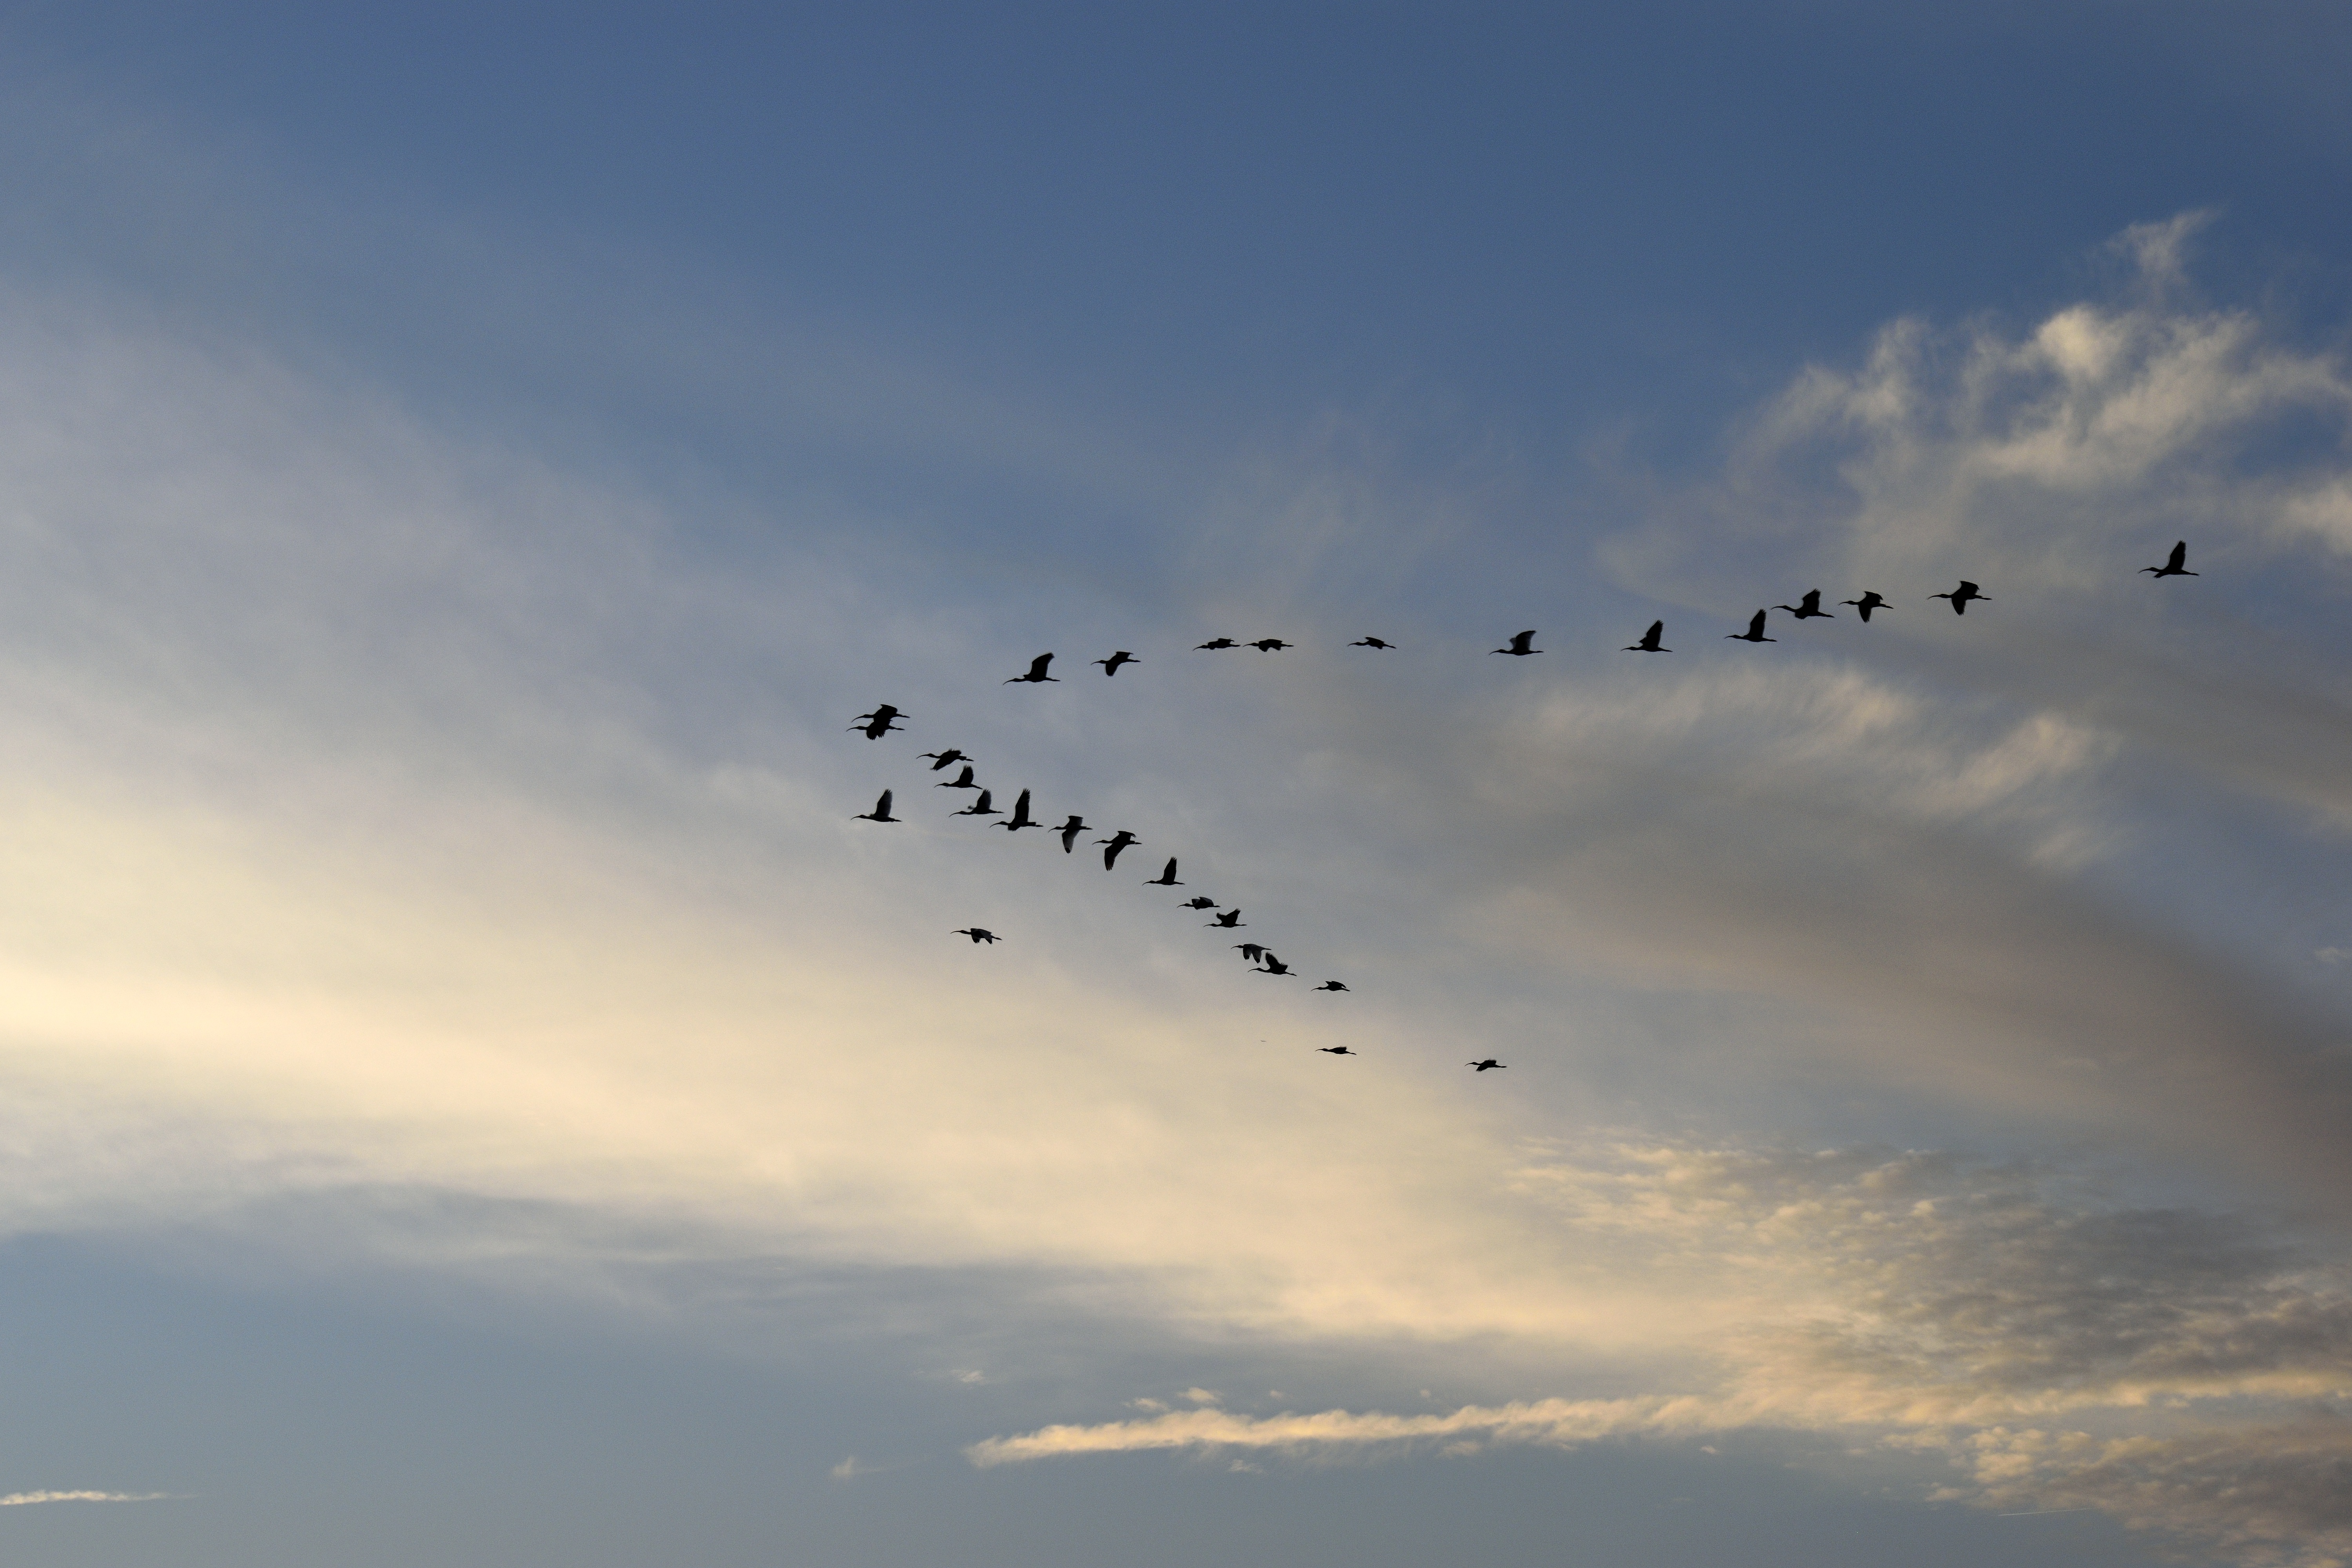
landscape, nature, horizon, silhouette, bird, wing, cloud, sky, sunset, sunlight, morning, dawn, flock, flying, fly, dusk, wildlife, wild, environment, flight, freedom, avian, fauna, outdoors, birds, beauty, herons, florida, migratory, bird migration, meteorological phenomenon, atmosphere of earth, animal migration